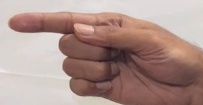
ASL sign: G